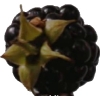
Label: blackberry